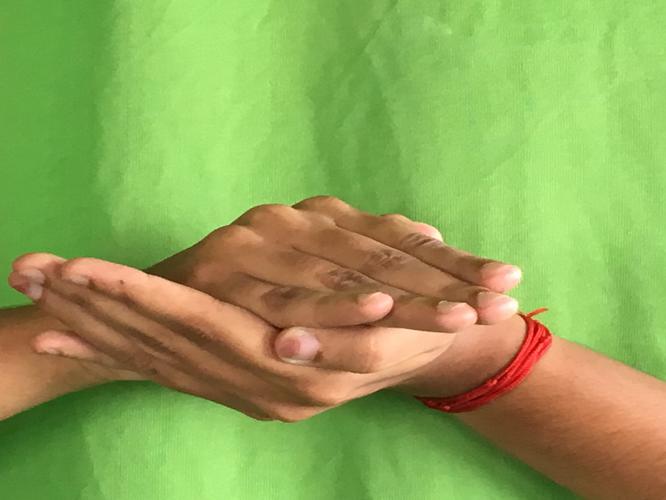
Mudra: Samputa
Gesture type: double_hand